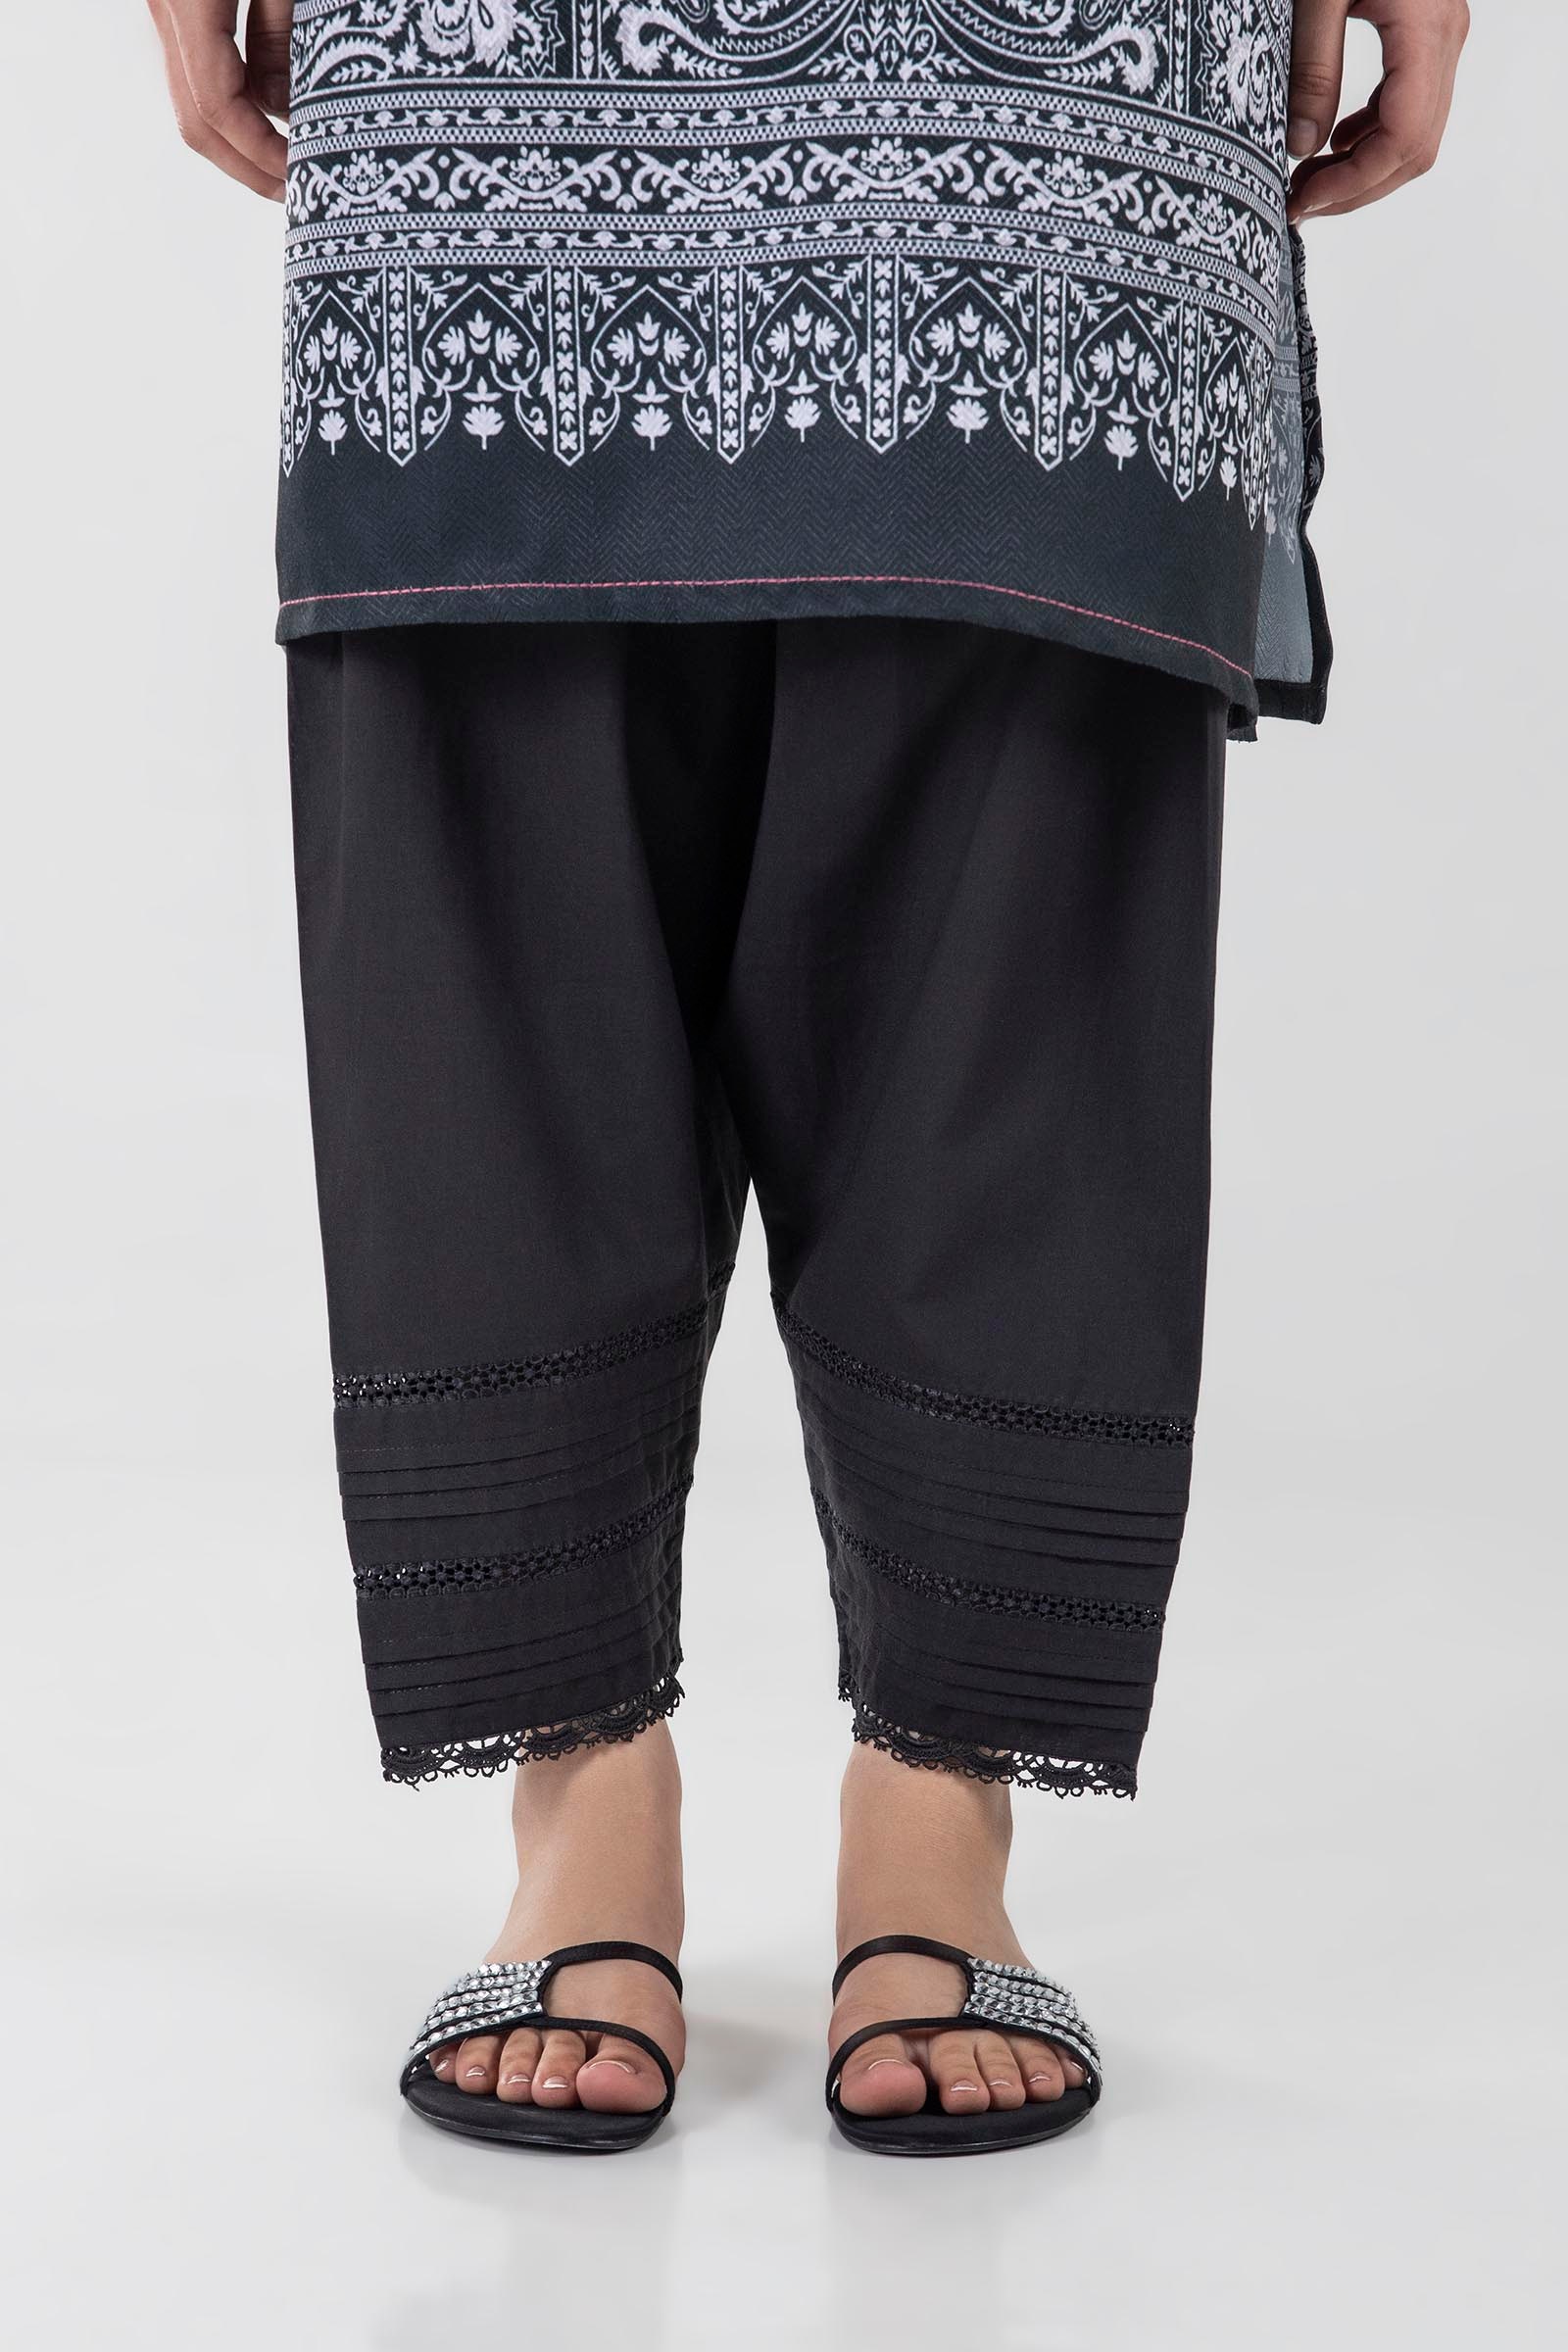
black khan pajamas pants